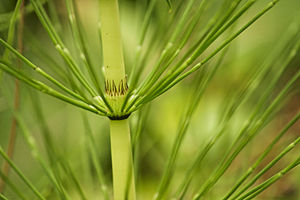
Planter / Adgang til planterigets grupper via billeder
Planter eller planteriget er et rige, der hører under eukayoterne. En plante defineres som en autotrof organisme, der kan formere sig med anisogameter. Herved adskiller planterne sig fra f.eks. både dyr og svampe der er heterotrofe. Andre væsentlige kendetegn er at plantecellerne har cellevægge, som består af cellulose og at planter er i stand til at udføre fotosyntese. Evnen til fotosyntese er en væsentlige forudsætninger for planternes autotrofi.